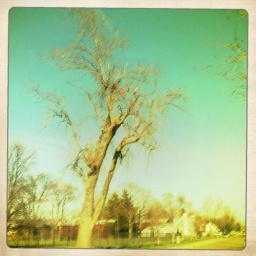
This is a bare tree located in the quaint neighborhood of Westerville Ohio.